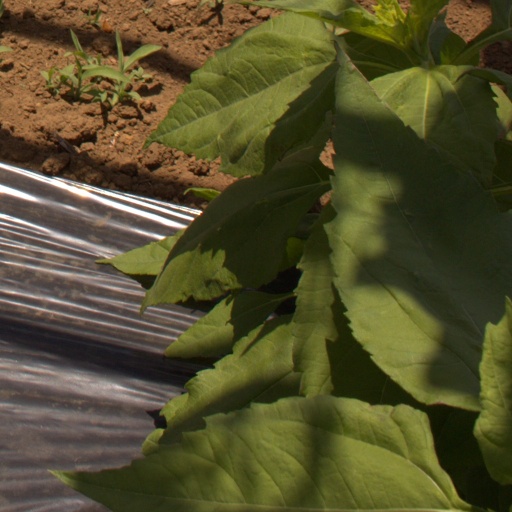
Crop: Jerusalem artichoke